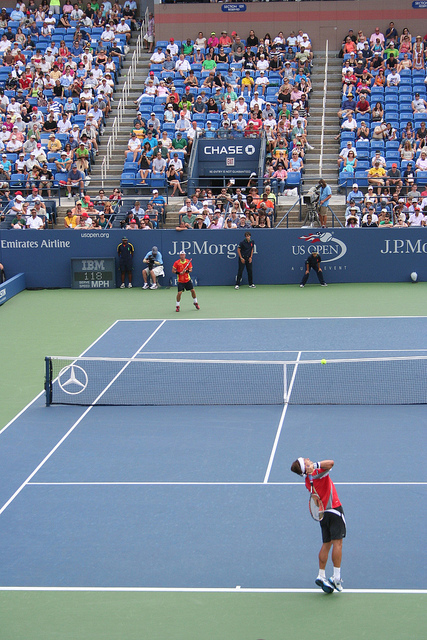
một nam vận động viên tennis đang vươn người lên để phát bóng